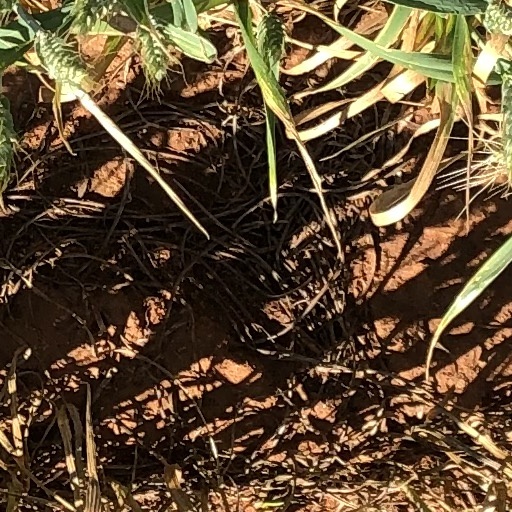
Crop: wheat